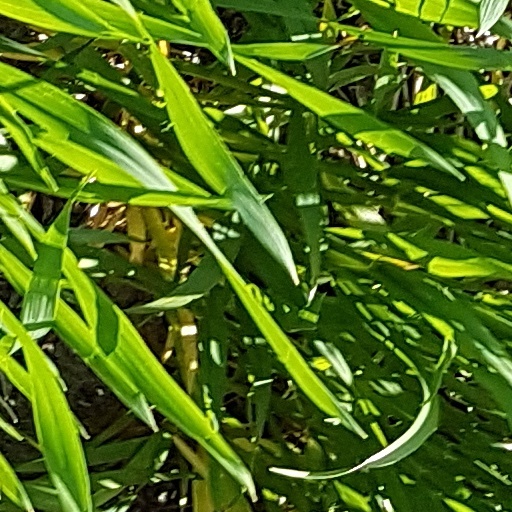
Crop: wheat